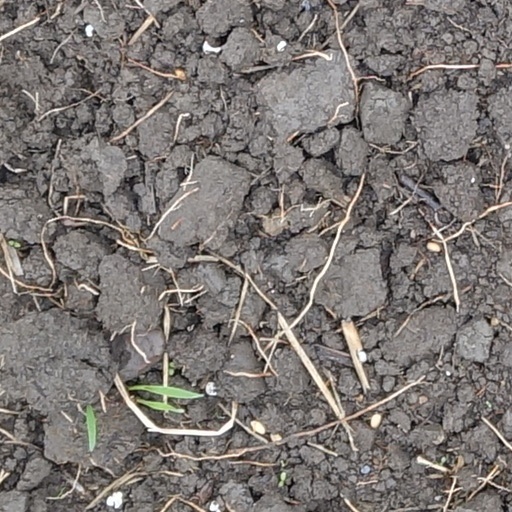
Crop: wheat